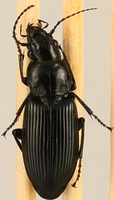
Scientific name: Pterostichus melanarius melanarius
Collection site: Steigerwaldt-Chequamegon NEON (STEI), plot STEI_001